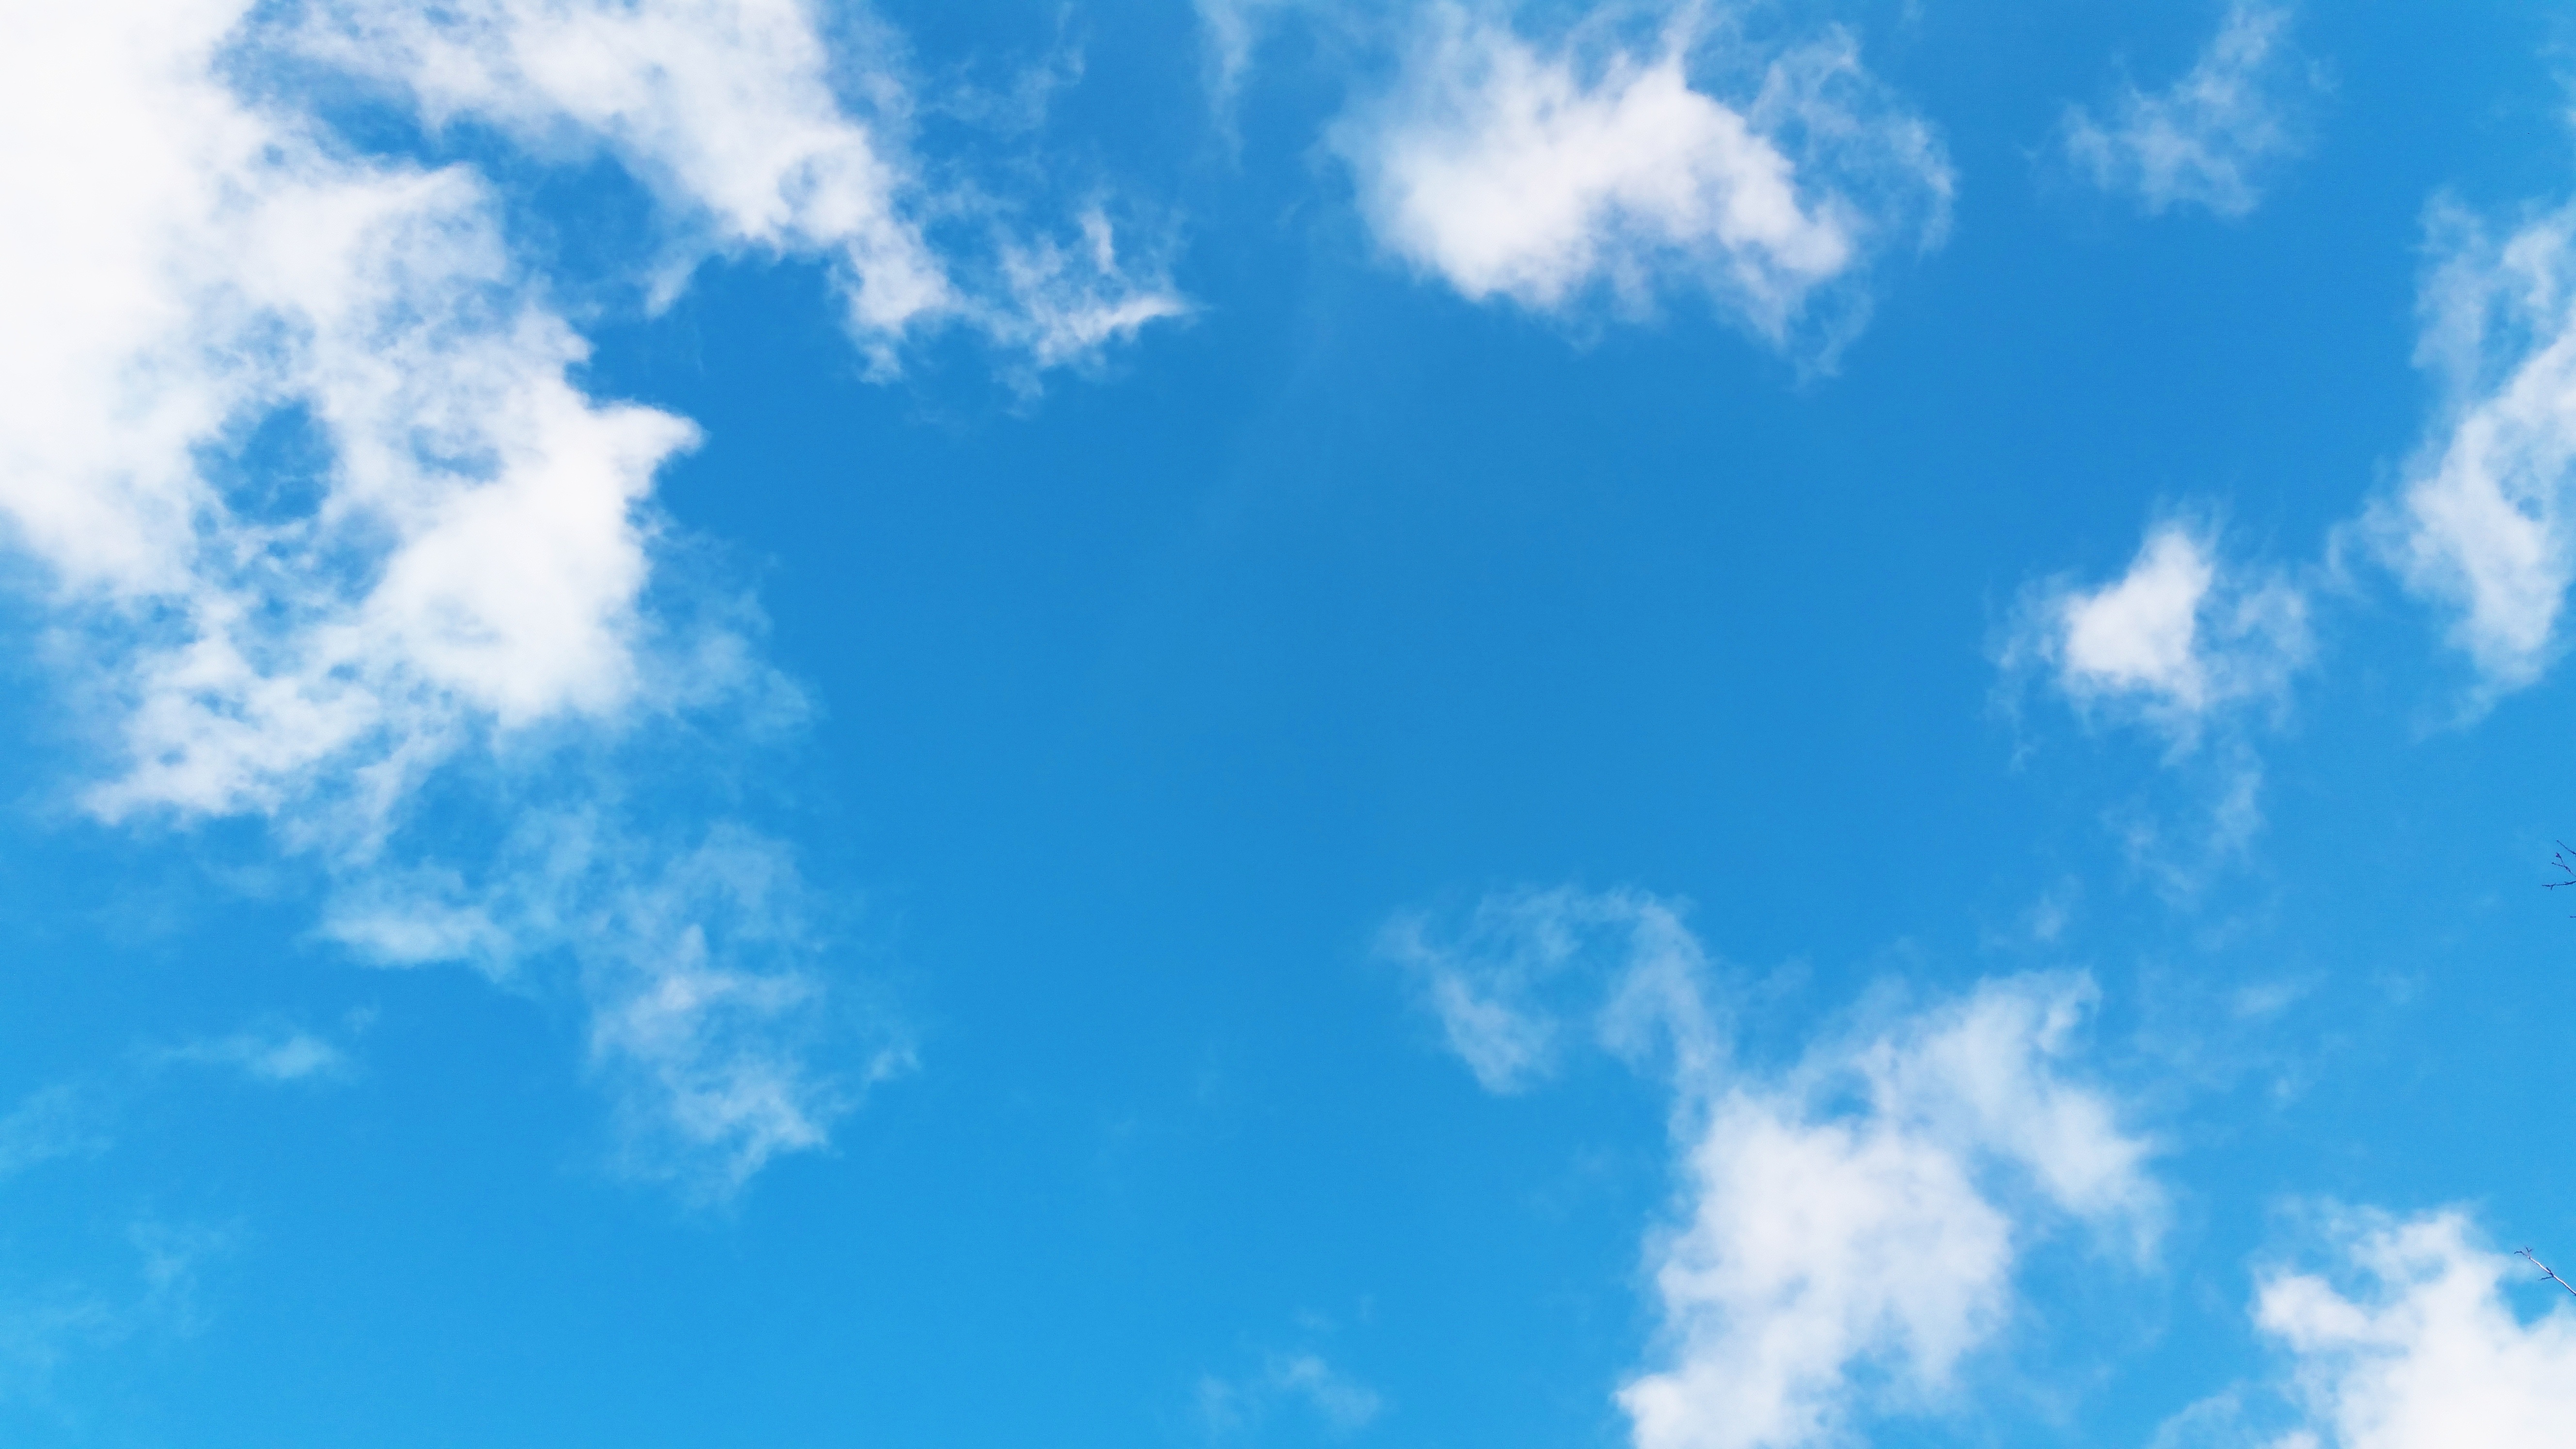
cloud, sky, sunlight, texture, atmosphere, daytime, cumulus, calm, blue, clouds, background, azure, meteorological phenomenon, atmosphere of earth, computer wallpaper